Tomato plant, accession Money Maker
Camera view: bottom (45 deg); turntable rotation: 330 degrees
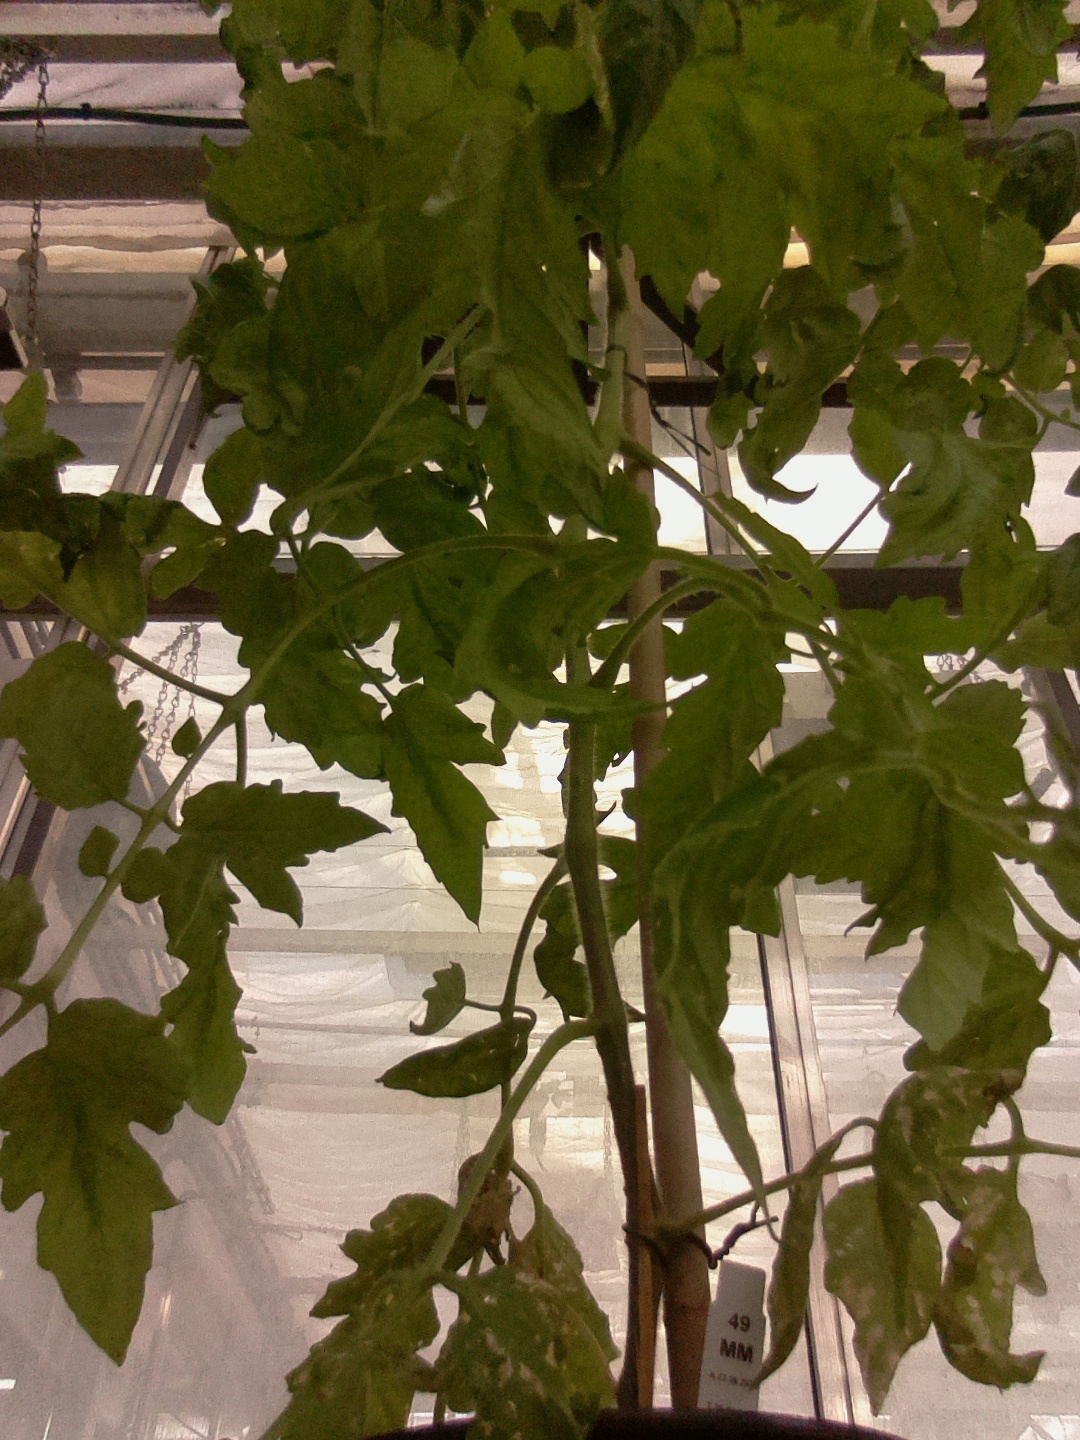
BBCH growth stage 62: 20%-30% of flowers open